Śrāddha

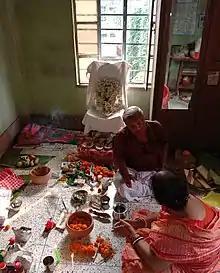
Rituals of Śrāddha in a Hindu family

Śrāddha (Sanskrit: श्राद्ध), is a ritual that some Hindus perform to pay homage to their pitṛs (dead ancestors). They believe that the ritual would provide peace to the ancestors in their afterlife. It is performed on the death anniversaries of the departed as per the Hindu Calendar. In addition it is also performed for the entire community of 'pitr' – both from paternal and maternal side – collectively during the Pitri Paksha or "Shraaddha" paksha ('fortnight of ancestors'), right before "Sharad Navaratri" in autumn.